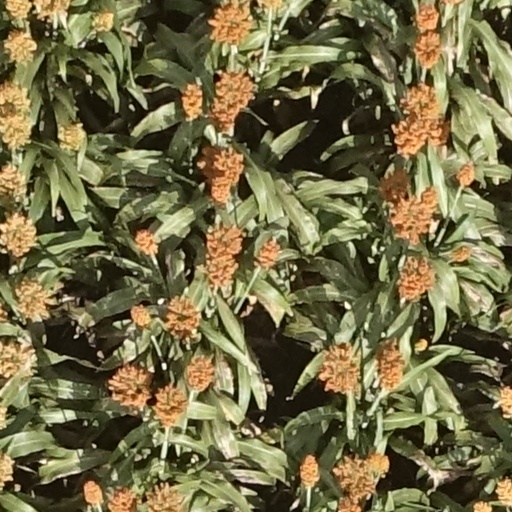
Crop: sorghum